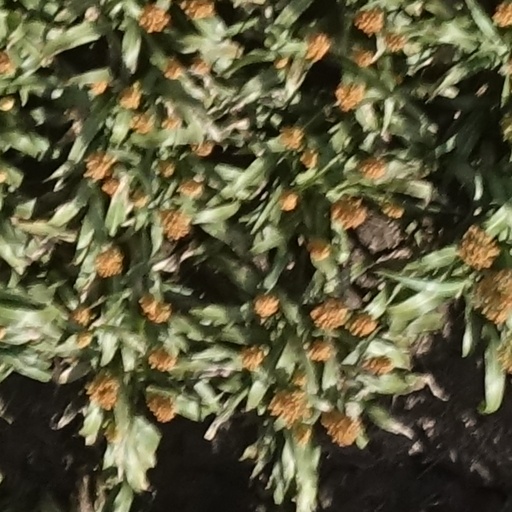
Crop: sorghum